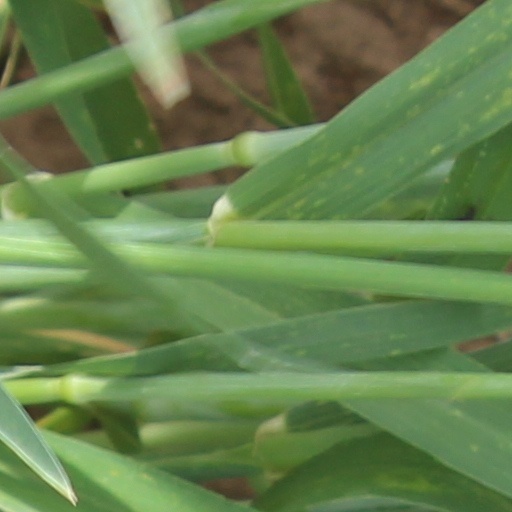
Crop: wheat